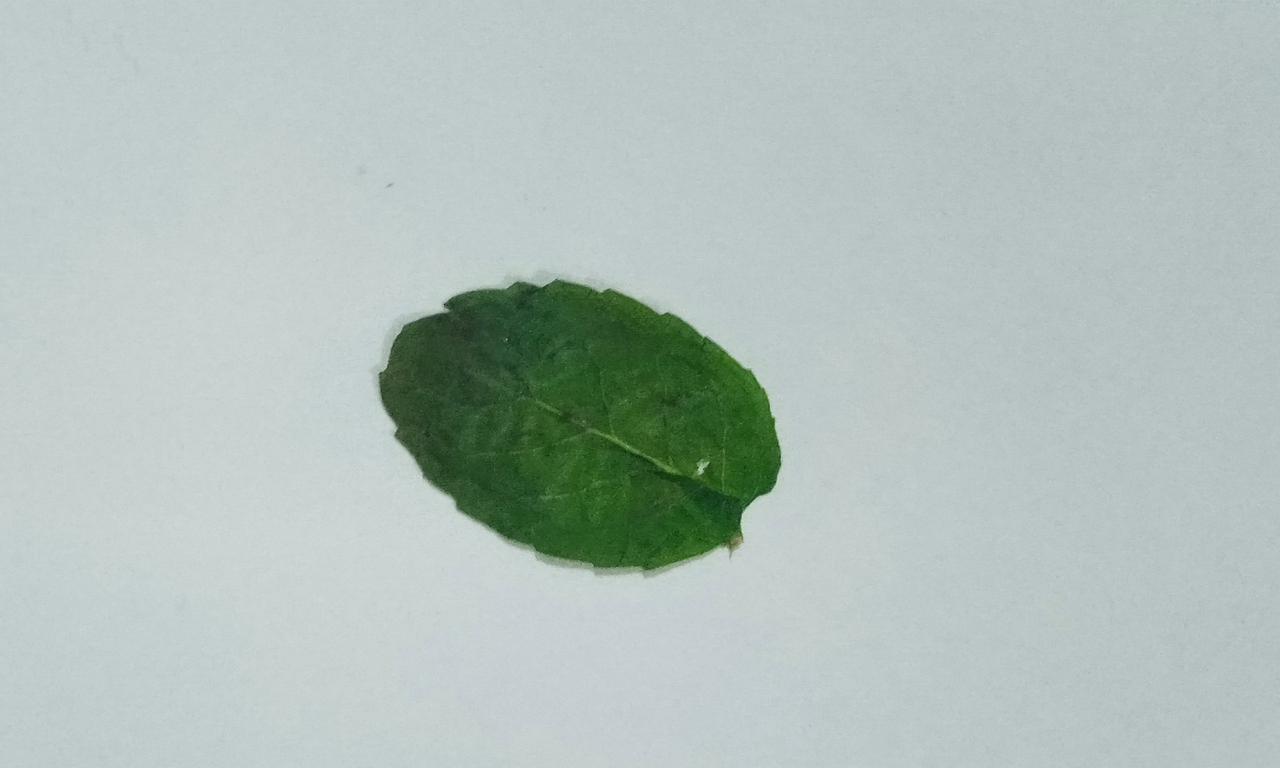
Label: Dried